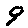
Label: 9